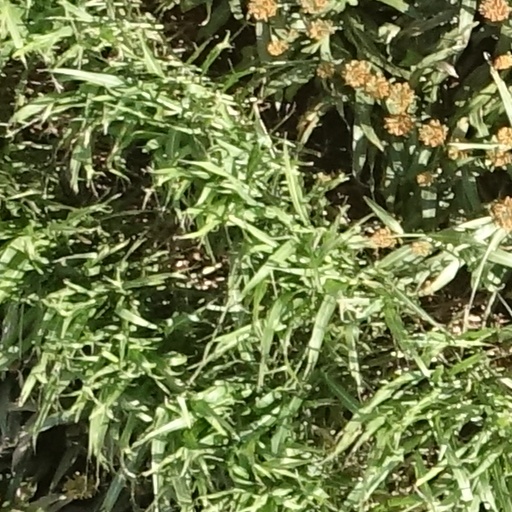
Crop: sorghum